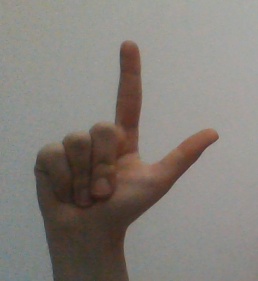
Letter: laam